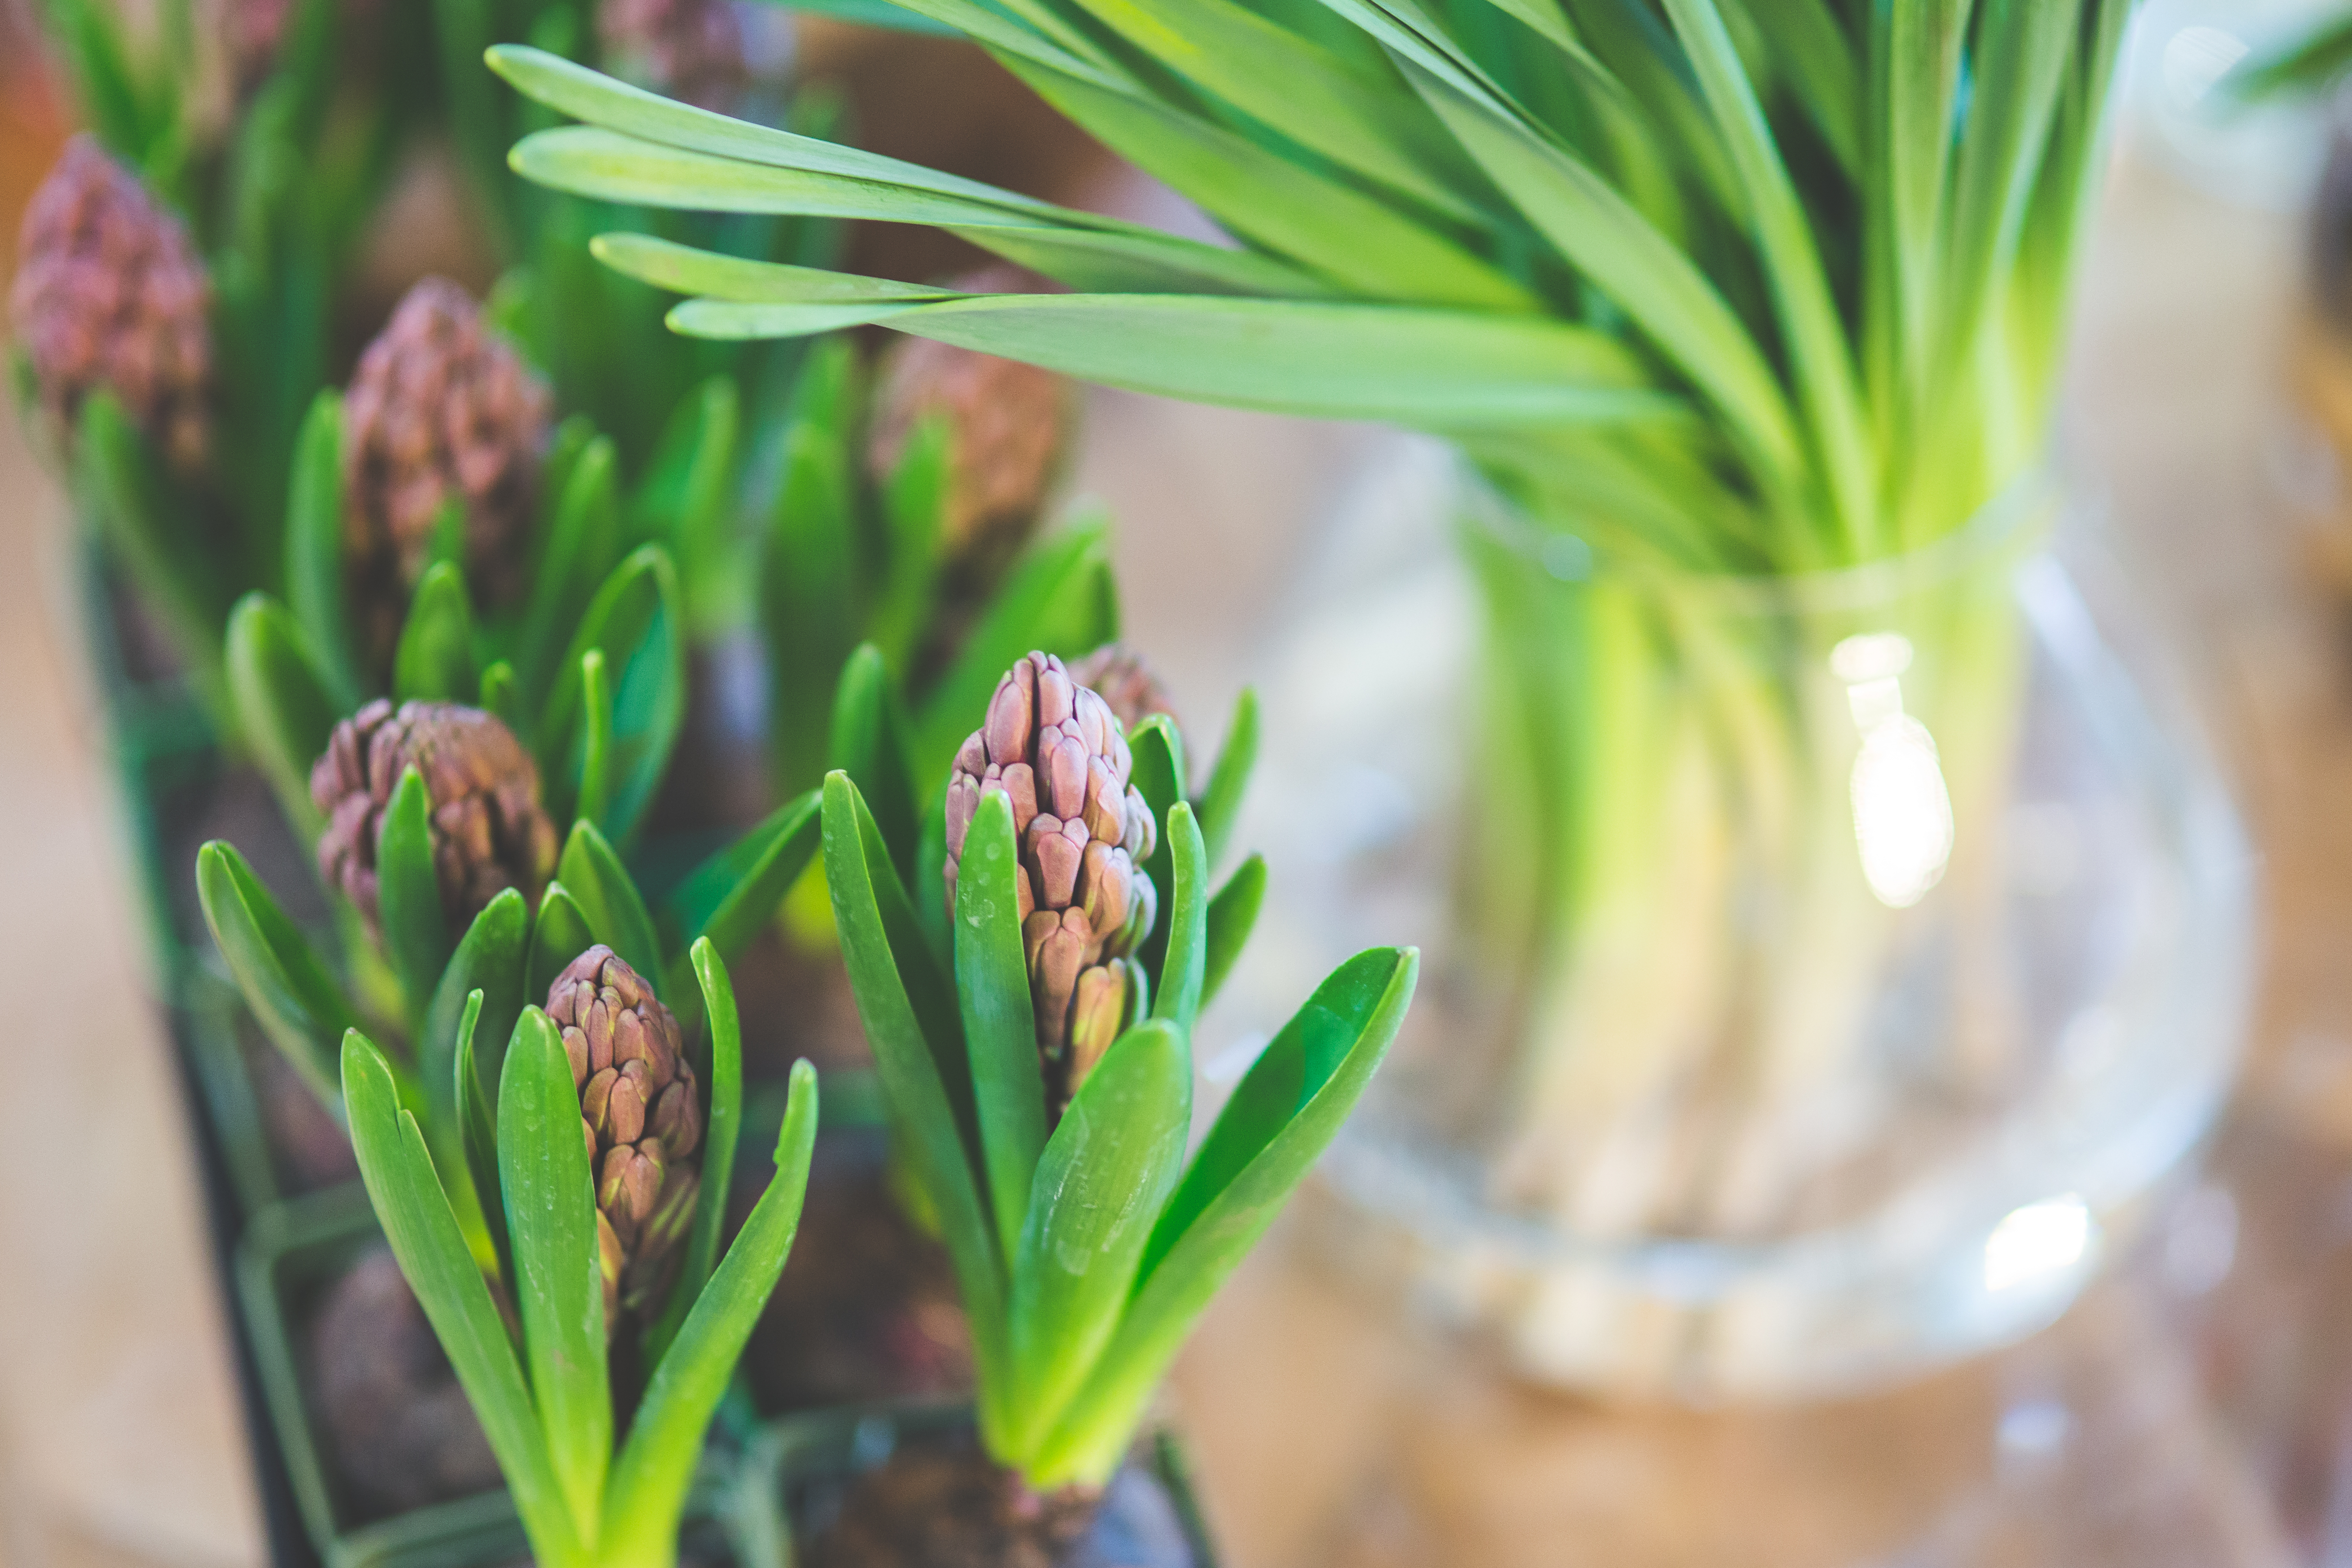
tree, grass, plant, leaf, flower, green, herb, botany, flora, flowers, close up, buds, hyacinth, macro photography, flowering plant, grass family, plant stem, land plant